Disappearance of Aimee Semple McPherson

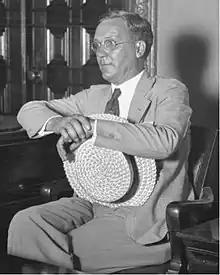
Rev. Robert P. Shuler of Trinity Methodist Church was a harsh critic of McPherson and prominent during the 1926 grand jury inquiry. In later years his stance softened and he was even featured as a speaker in the Angelus Temple.

Regardless of the court's decision, months of unfavorable press reports fixed in much of the public's mind a certainty of McPherson's wrongdoing. Many readers were unaware of prosecution evidence having become discredited because it was often placed in the back columns while some new accusation against McPherson held prominence on the headlines. In a letter he wrote to the "Los Angeles Times" a few months after the case was dropped, the Reverend Robert P. Shuler stated, "Perhaps the most serious thing about this whole situation is the seeming loyalty of thousands to this leader in the face of her evident and positively proven guilt."